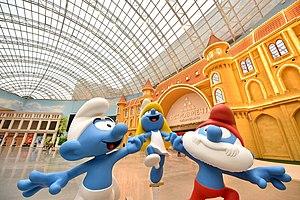
Les Schtroumpfs est une série de bande dessinée jeunesse belge créée par Peyo en 1958 racontant l'histoire d'un peuple imaginaire de petites créatures bleues logeant dans un village champignon au milieu d'une vaste forêt. Les seize premiers albums ont été publiés par leur créateur. Depuis sa mort le 24 décembre 1992, son fils Thierry Culliford dirige l'édition des nouveaux albums.